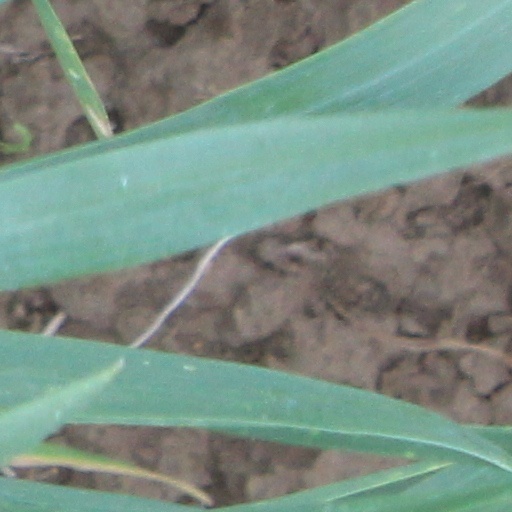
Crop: wheat